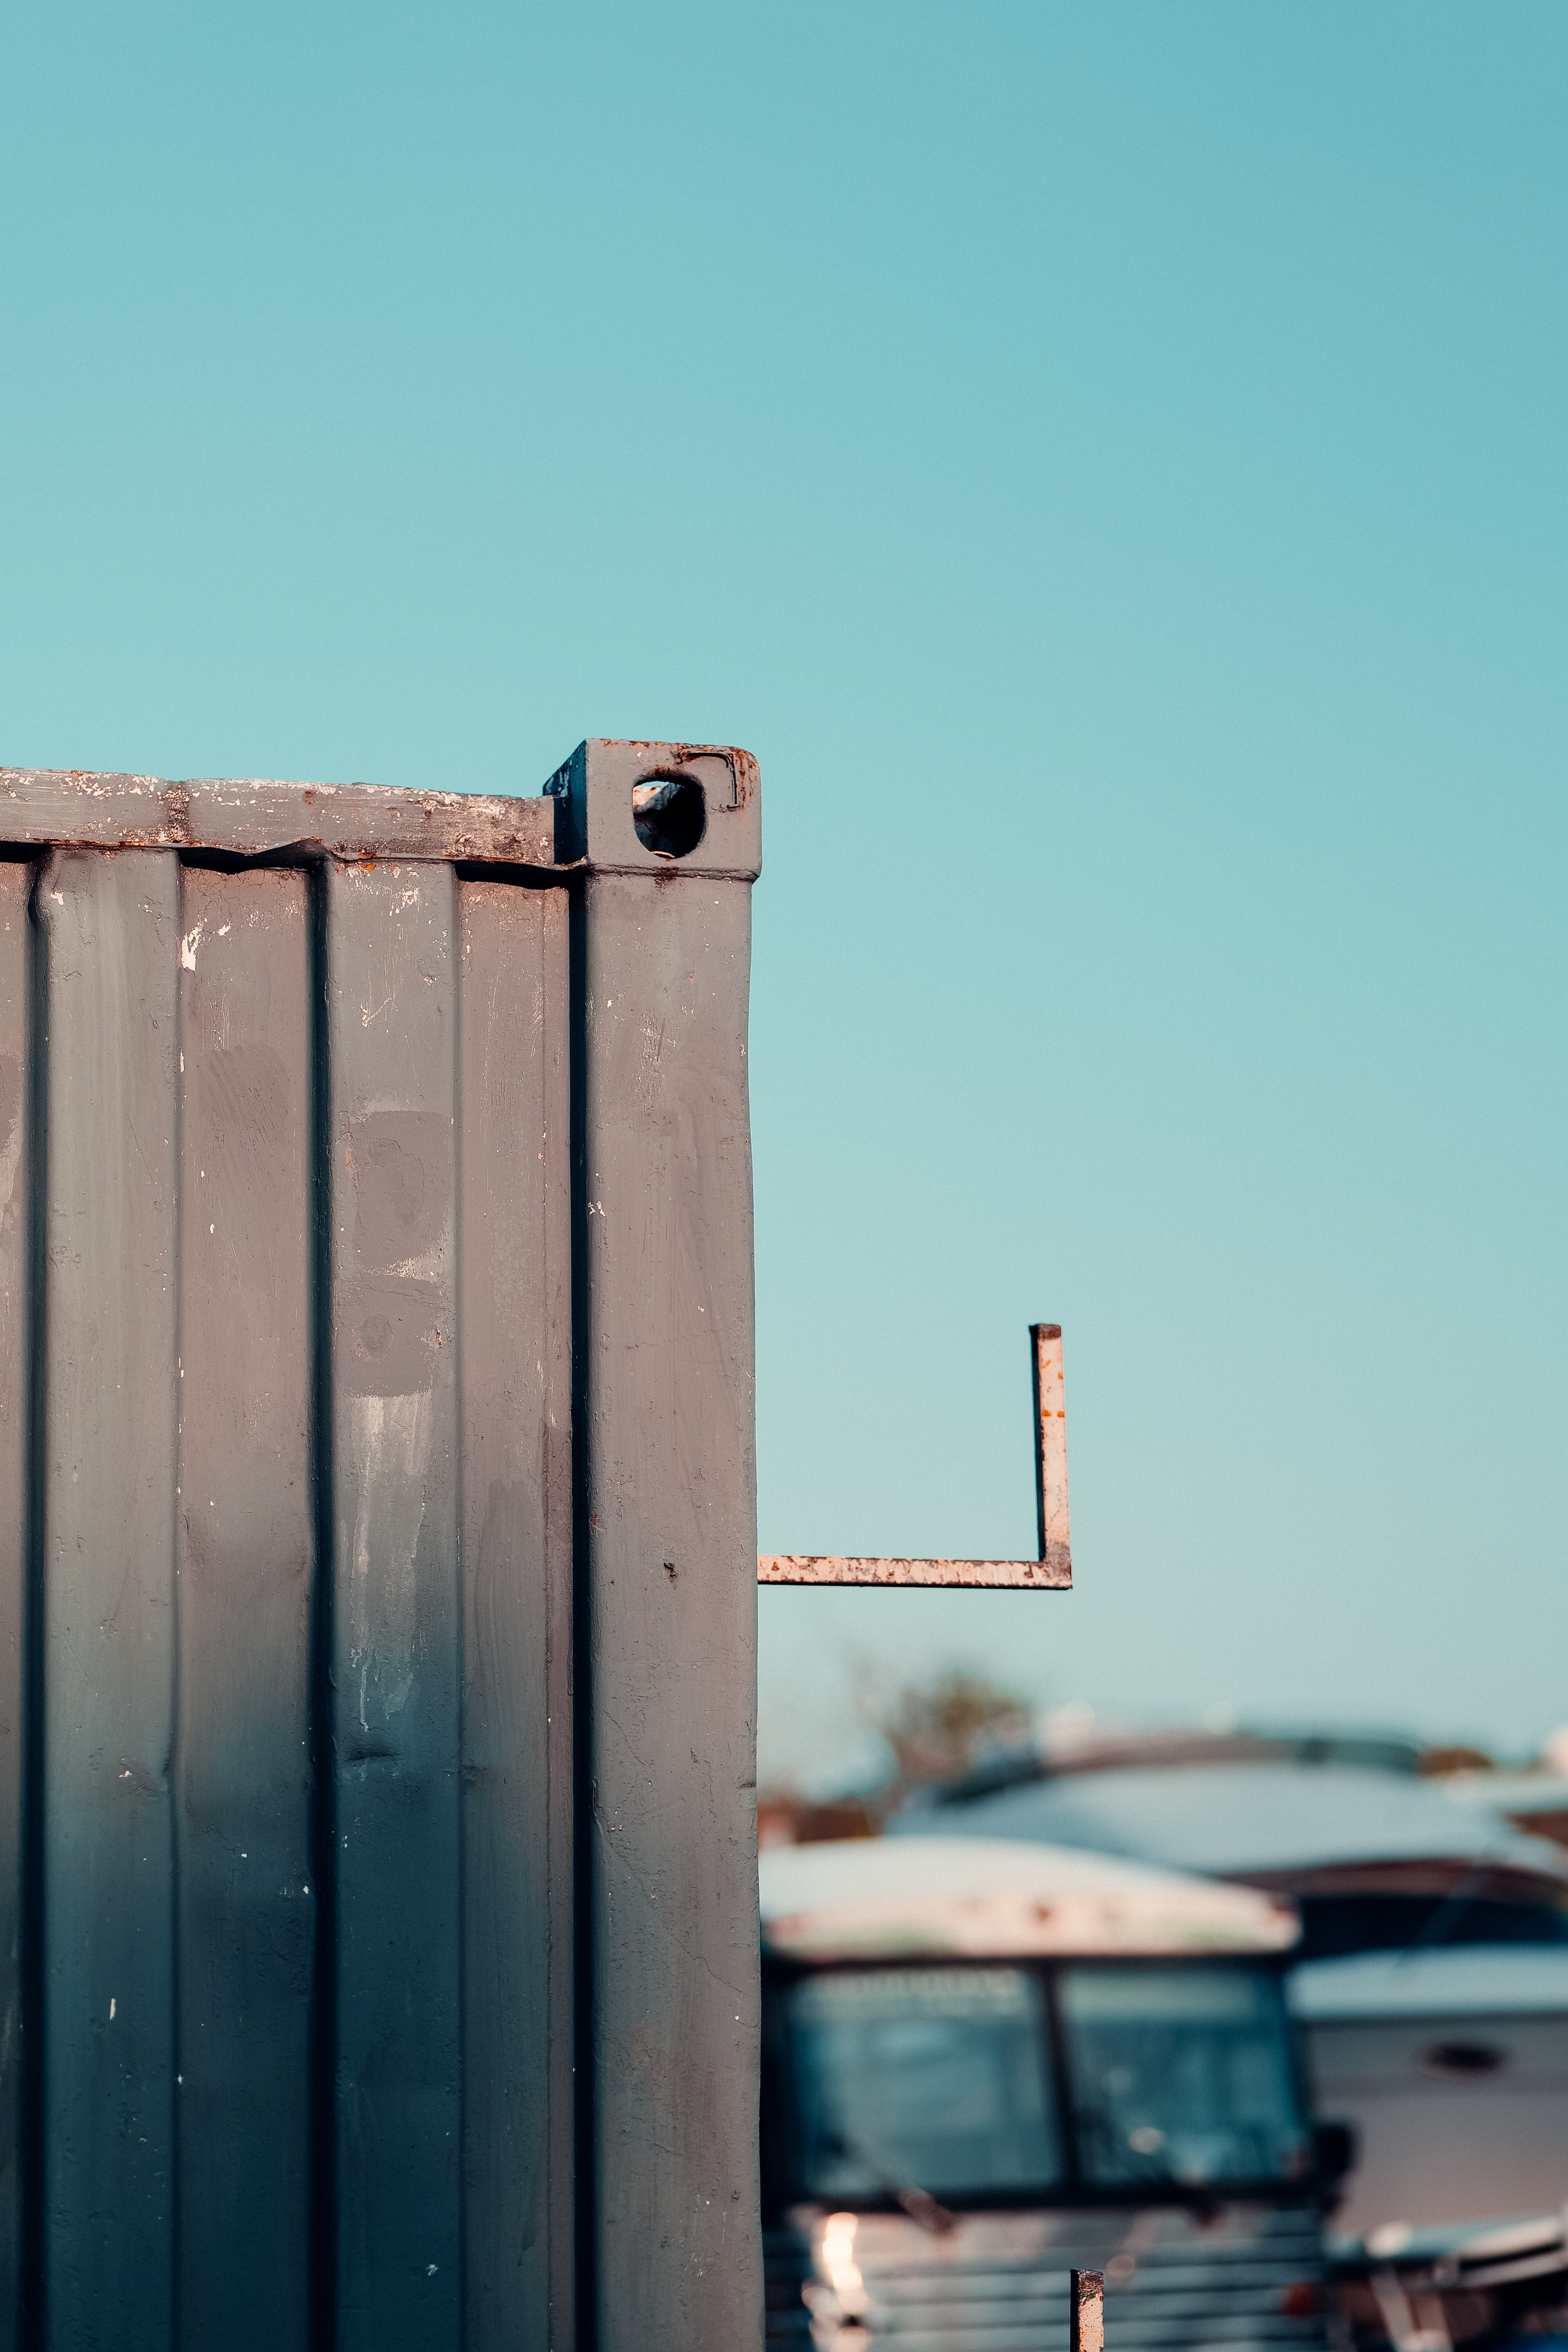
butterfly, sky, vehicle, building, wood, gas, landscape, horizon, Tints and shades, automotive lighting, roof, automotive tire, motor vehicle, metal, concrete, vehicle door, winter, evening, road, asphalt, city, automotive exterior, ocean, facade, transport, glass, font, sea